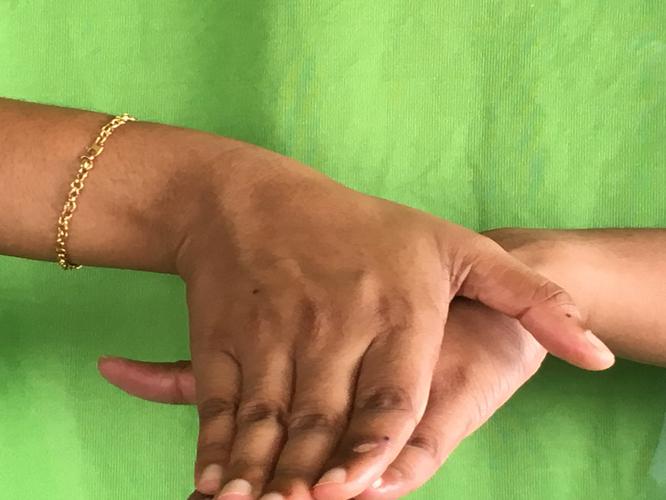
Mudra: Matsya
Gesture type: double_hand